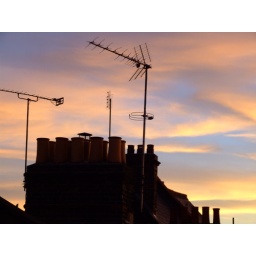
Another golden summer sunset, from our roof in East Putney. Putney, London. August 2007